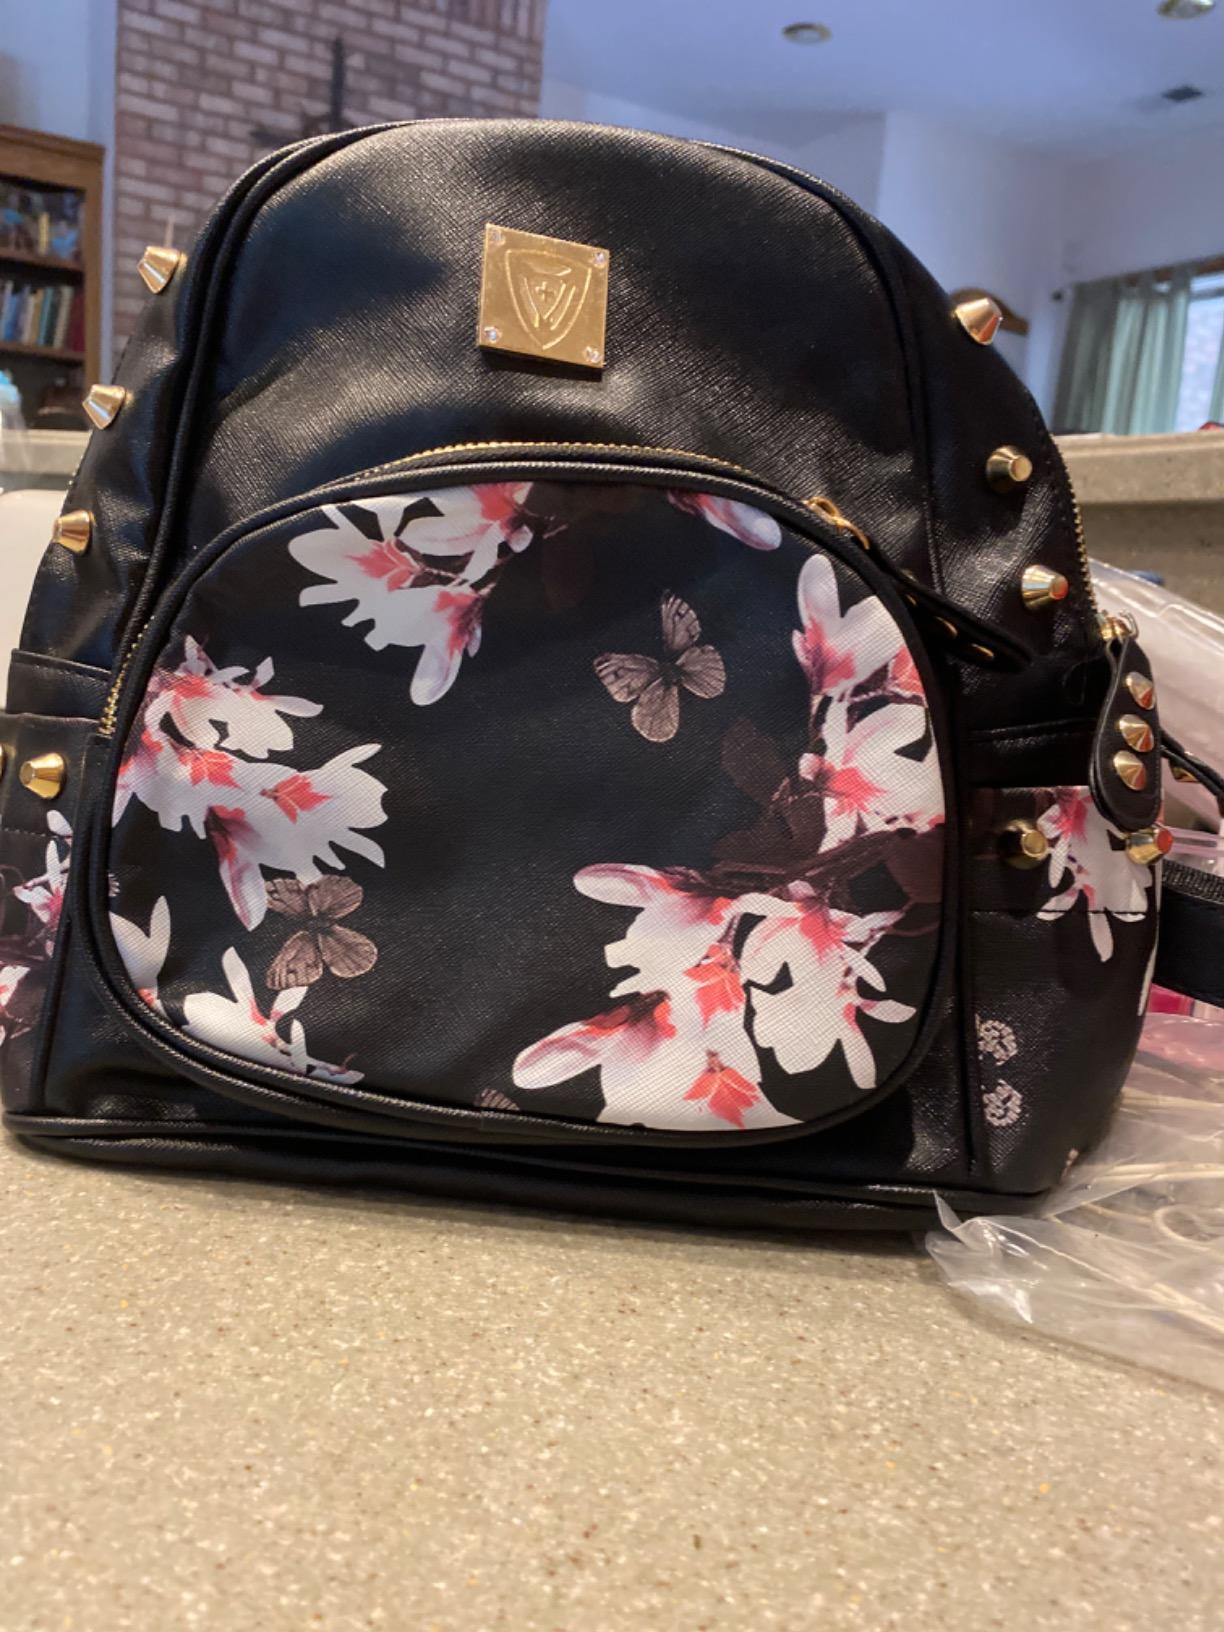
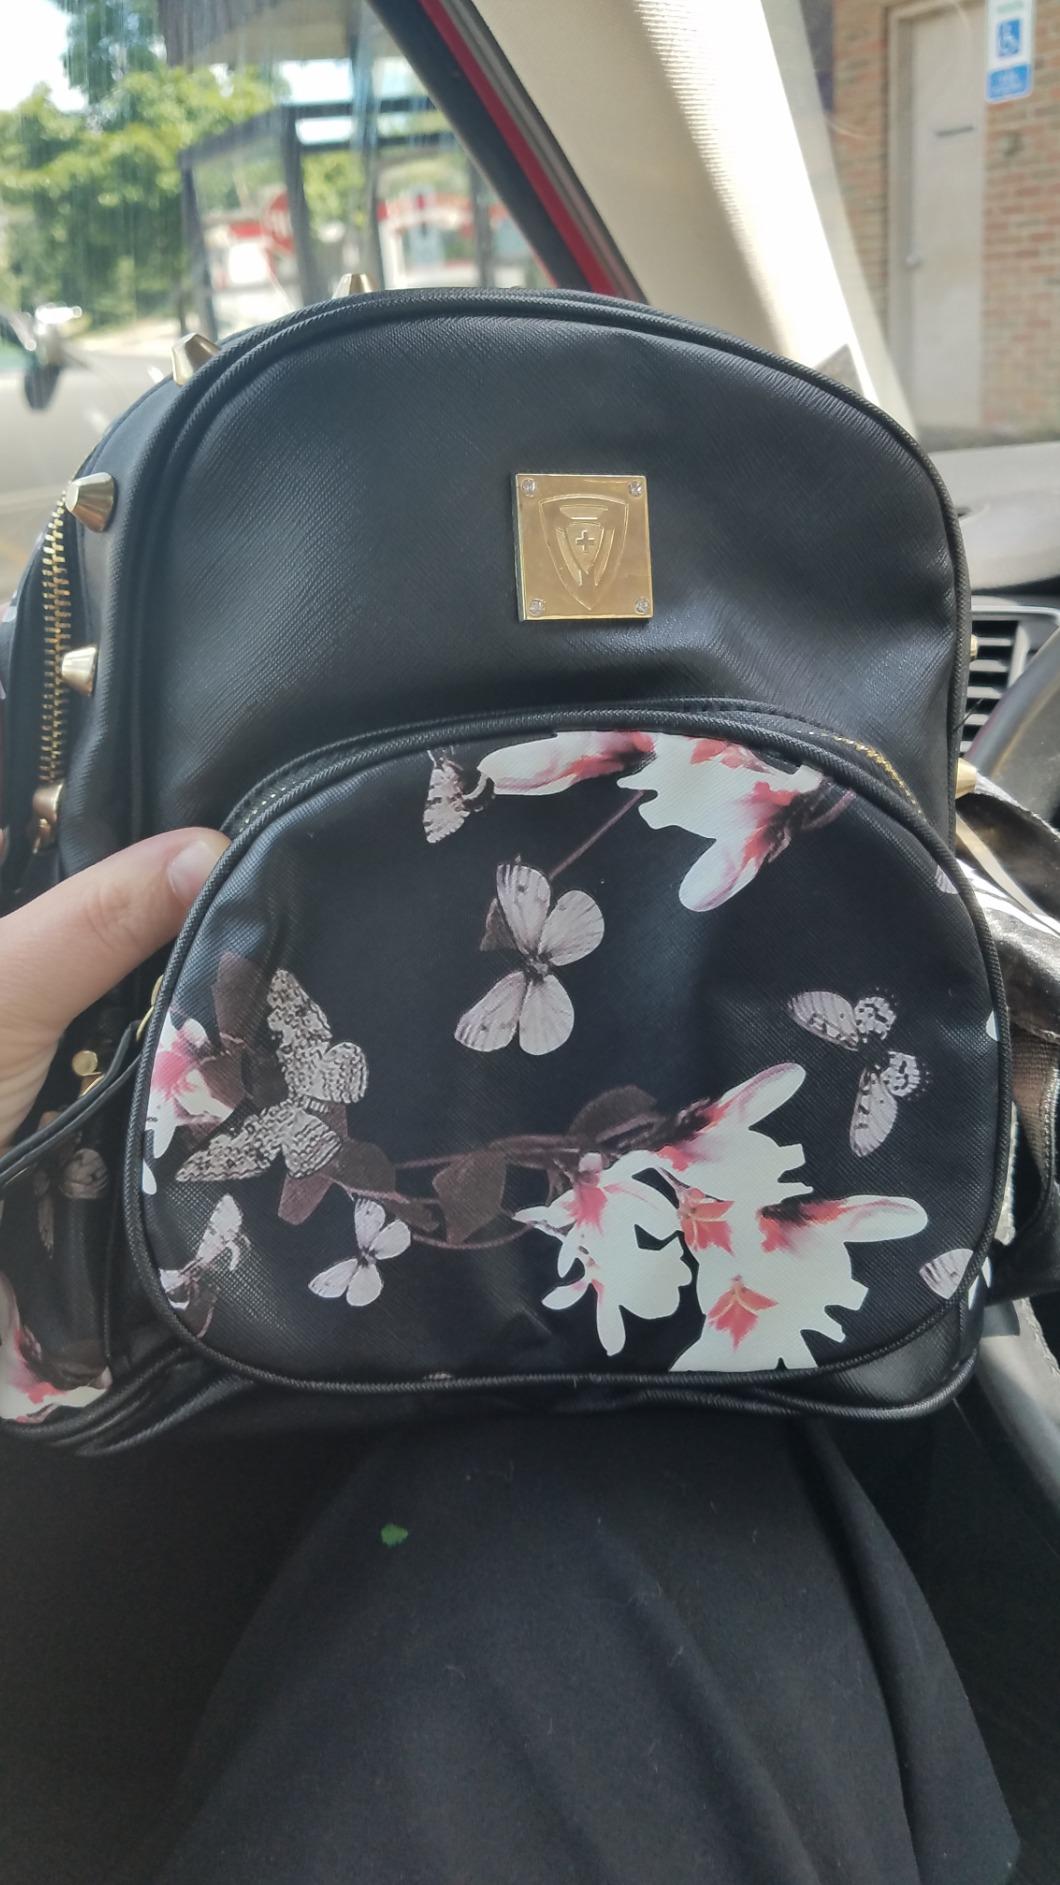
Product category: accessories_handbag
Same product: yes